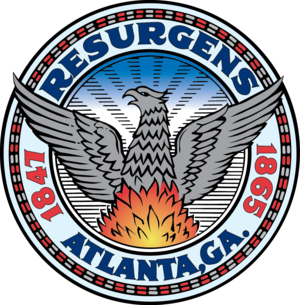
Atlanta est la capitale et la ville la plus peuplée de l'État de Géorgie, aux États-Unis. Selon les dernières estimations du Bureau du recensement des États-Unis, la municipalité a une population de 506 811 habitants ; son aire urbaine est peuplée de 6 020 864 habitants, ce qui en fait la neuvième métropole du pays.
Le maire d'Atlanta est la personne élue qui dirige l'administration de la ville Atlanta dans l'État de Géorgie aux États-Unis.
Kasim Reed, né le 10 juin 1969 à Plainfield, au New Jersey, est un homme politique américain. Il est maire d'Atlanta, en Géorgie, du 4 janvier 2010 au 2 janvier 2018.